Britain's Secret Treasures

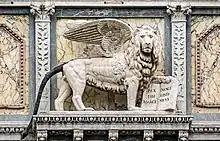
Sculpture of a winged lion with an open book showing the words "Pax tibi, Marce, Evangelista meus" on a Venetian building

At the beginning of the series viewers were invited to submit photographs of objects that they had found in England or Wales, so that experts from the British Museum could select the most interesting object, to be announced during the final episode.